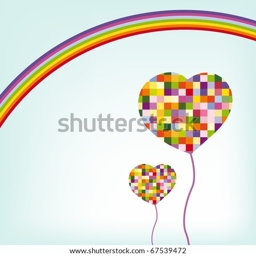
rainbow heart shape hot air balloon in the sky .